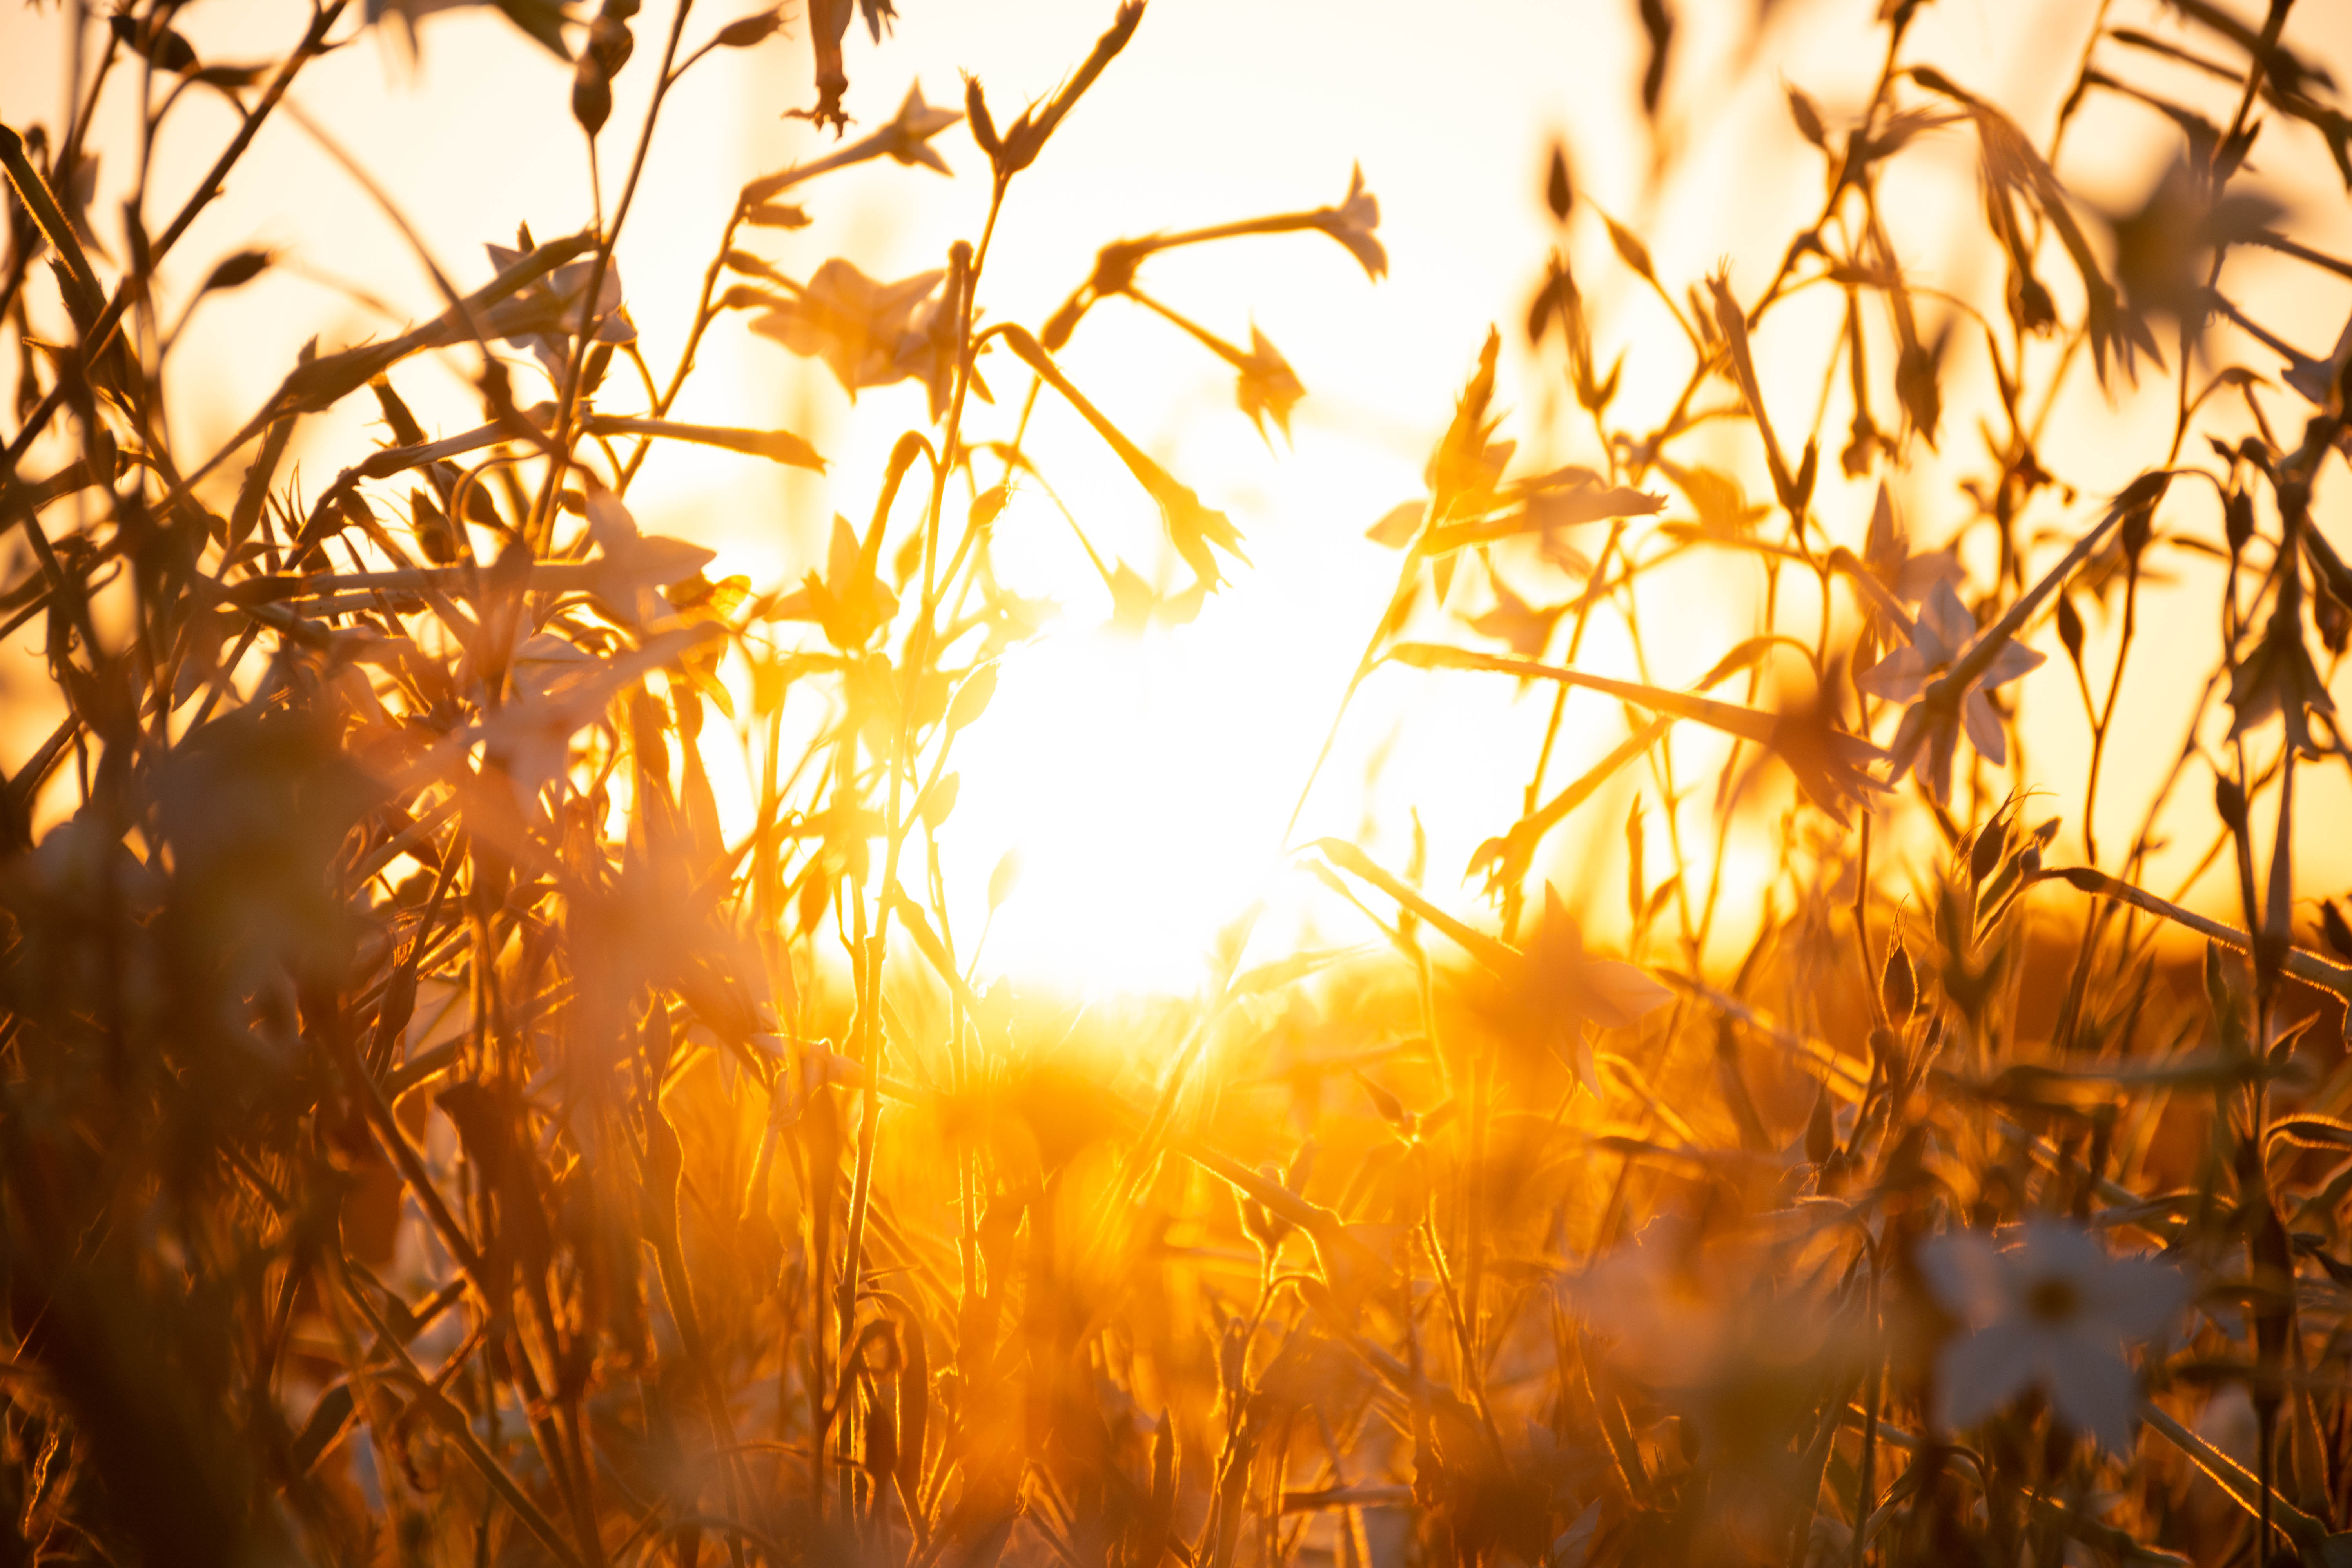
sunset, field, nature, landscape, sky, grass, flower, sun, countryside, green, sunshine, calm, horizon, hill, yellow, peaceful, colorful, sunlight, light, heat, branch, grass family, morning, plant, backlighting, tree, sunrise, plant stem, evening, twig